1908 Pittsburgh Panthers football team

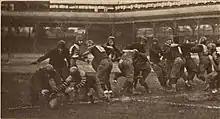
Marietta game action

On October 17 the Pioneers of Marietta College gave the Pitt eleven another scare as they held the home team to a 7-0 score. The Pitt lineup was missing center John Turner (ankle injury), Captain Quince Banbury (torn ligament in leg), and tackle Frank Van Doren (shoulder separation). They were lucky to come away with a victory. End Jack Lindsay was nursing sore ribs but was able to play. The Marietta offense preferred to have the ball in Pitt's hands so they punted often. Pitt scored on their third possession. A Charles Quailey pass to Homer Roe was good for a twenty-seven yard gain to the thirteen yard line of Marietta. Marietta then intercepted an onside kick. Marietta punted right back to Pitt. Charles Quailey onside kicked to George Bailey at Marietta's seven yard line. Joe Campbell plunged over from the one foot line. The goal kick after was unsuccessful. Two possessions later Pitt quarterback Barrett punted to Pioneer quarterback Horne. Horne fumbled the ball into the end zone and recovered but was tackled in the end zone for a safety. During Pittsburgh's next possession, Barrett was tackled and knocked out of the game. Norman Budd replaced him for the rest of the game. The halftime score was 7-0.